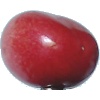
Label: Cherry 2